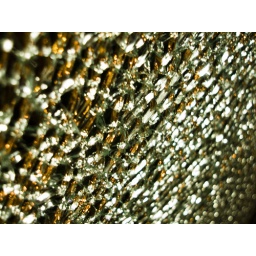
broken glass of a phone booth in front of uni mensa hannover